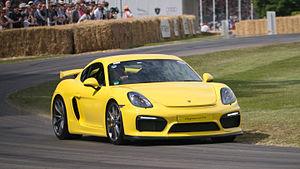
Un Porsche Cayman GT4 de 2015 sur circuit.